History of the Marshall Islands

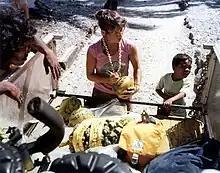
In 1978, the U.S. Department of Energy's Lawrence Livermore National Laboratory conducted a radiation survey of crops, soil, water, and livestock on Bikini and Ujelang Atolls.

In December 1914, the Japanese military created the Provisional South Seas Defense Force to administer Micronesia from its command post at Truk Atoll. The military administration divided Micronesia into six naval districts, each governed by a commander: the central Carolines, governed from Truk; the eastern Carolines, governed from Ponape; the Marianas, governed from Saipan; the Marshalls, governed from Jaluit; Palau, governed from Koror; and Yap. The administration had orders to initially retain as many German-era laws as possible to enable a smooth transition to Japanese rule, though Japanese laws replaced German laws in 1915. The Japanese initially requested that German officials continue to work on behalf of the Japanese occupation, but later reversed course and deported most German settlers and officials in June 1915.